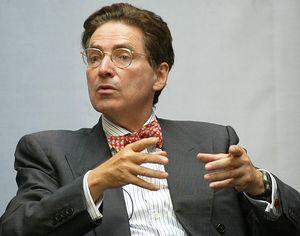
Alfred-Maurice de Zayas, né le 31 mai 1947 à La Havane, est un historien, juriste et écrivain de nationalité américaine et suisse.